Innovate Corp.

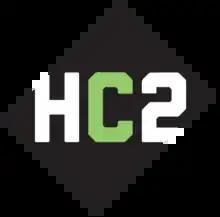
HC2 Holdings logo, in use from April 2014 to July 2021.

HC2 entered into the field of broadcast television ownership in July 2017 with their purchase of a 50 percent stake in DTV America, which owned 50 low-power television (LPTV) stations in 42 markets in the United States; this transaction became an outright purchase by October 2017. Deals to purchase 38 low-power stations from Mako Communications and 14 low-power stations from Three Angels Broadcasting Network, followed in September and October, respectively. By November 2017, HC2 acquired seven stations from OTA Broadcasting that didn't have their spectrum sold during the FCC's 2016 auction, two stations from Abrahantes Communications, 19 stations from Northstar Media, LLC (including two full-power stations) and the Azteca América network from TV Azteca. Seven Azteca América affiliates, including San Francisco market station KEMO-TV, were purchased from Jericho Partners LLC for $411,318 the following month.